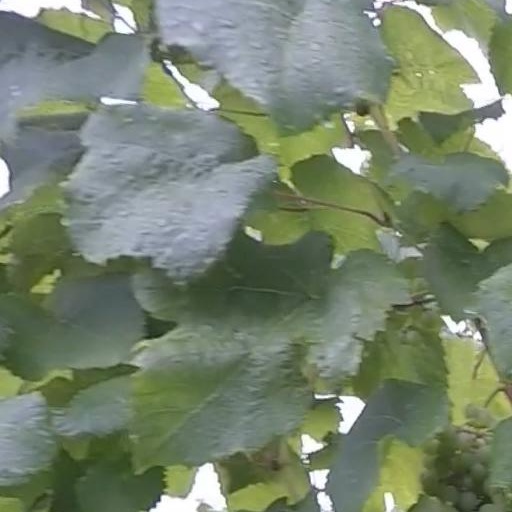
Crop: grape